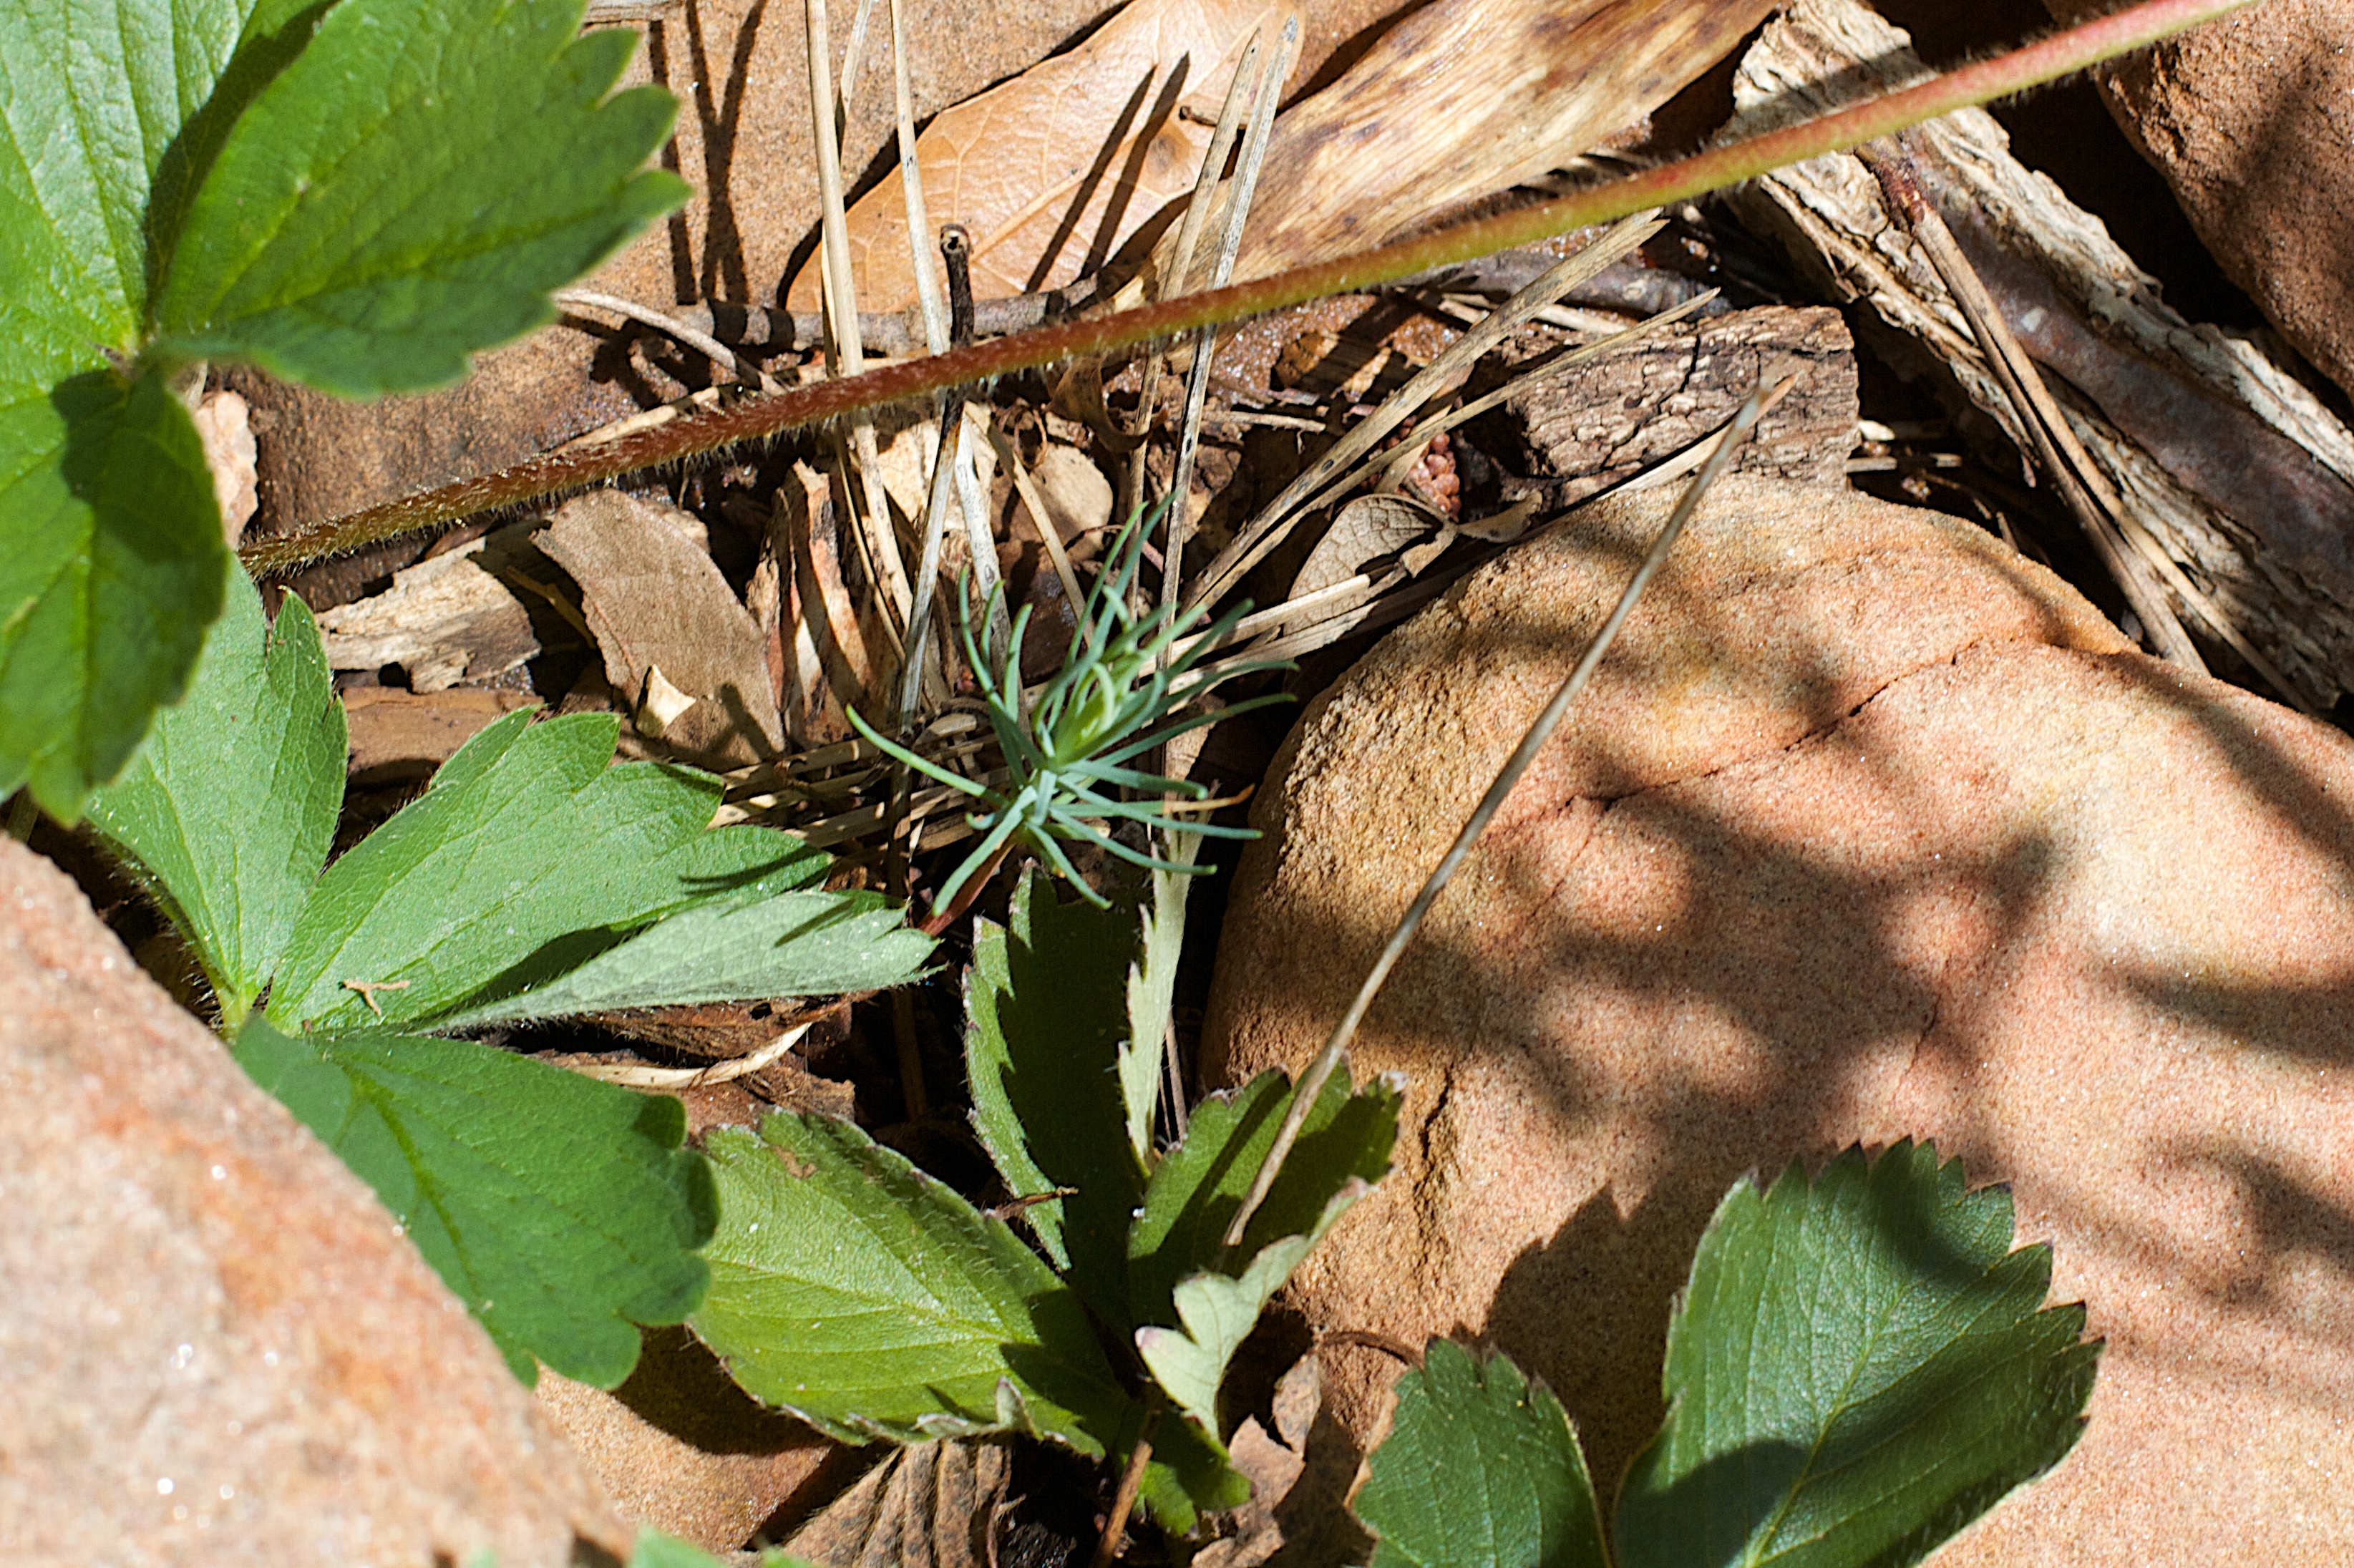
tree, branch, plant, leaf, flower, wildlife, botany, reptile, flora, fauna, land plant